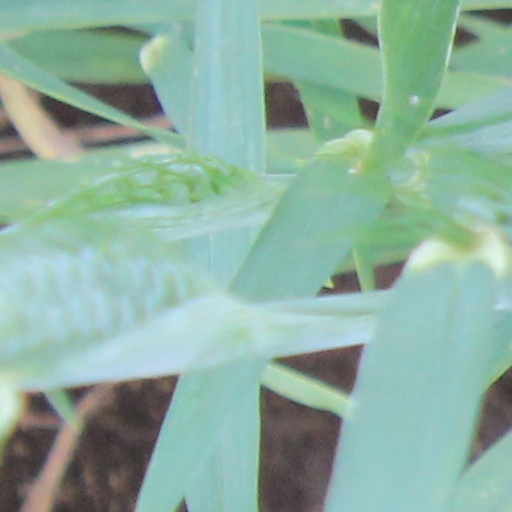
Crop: wheat